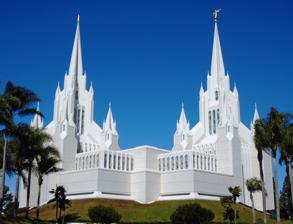
Building: San Diego California Temple
Country: United States of America
Year built: 1993
Temple of the LDS Church San Diego California Temple Closed for renovation Number 45 Dedication April 25, 1993, by Gordon B. Hinckley Site 7.2 acres (2.9 ha) Floor area 72,000 sq ft (6,700 m 2 ) Height 169 ft (52 m) Official website • News & images Church chronology ← Toronto Ontario Temple San Diego California Temple → Orlando Florida Temple Additional information Announced April 7, 1984, by Spencer W. Kimball Groundbreaking February 27, 1988, by Ezra Taft Benson Open house February 20 – April 3, 1993 Current president James P. Little (2020-present) Designed by William S. Lewis, Jr. Location San Diego , California , United States Geographic coordinates 32°51′59.0″N 117°13′43.6″W / 32.866389°N 117.228778°W / 32.866389; -117.228778 Exterior finish Marble chips in plaster Temple design Modern, two-tower Baptistries 1 Ordinance rooms 4 (stationary) Sealing rooms 8 Clothing rental Yes ( edit ) The San Diego California Temple is the 47th constructed and 45th operating temple of the Church of Jesus Christ of Latter-day Saints (LDS Church). Located near the La Jolla community of San Diego , it was built with two main spires, but unique to this temple are four smaller spires at the base of each main spire. The East spire is topped with the familiar angel Moroni statue which has historically been on many of the church's temples. History The San Diego Temple was announced on April 7, 1984, and dedicated on April 25, 1993, by Gordon B. Hinckley . The temple was built on a 7.2-acre (2.9 ha) plot, has 4 ordinance rooms and 8 sealing rooms , and has a total floor area of 72,000 square feet (6,700 m 2 ). Although there is no visitors' center , the church maintains the Mormon Battalion Historic Site in Old Town, San Diego . In 2010, the temple underwent maintenance to the exterior, including cleaning, recaulking, and repair of the roof. In 2020, like all others in the church, the San Diego California Temple was temporarily closed in response to the COVID-19 pandemic . Presidents Notable temple presidents include J. Clifford Wallace (1998-1999); Joe J. Christensen (1999–2002); and David E. Sorensen (2005–08). Gallery At twilight (2008) (2011) (2011) The stained glass wall of the West spire (2004) (2007) The angel Moroni on the east spire See also LDS Church portal Bakersfield Feather River Fresno Modesto Oakland Redlands Sacramento San Diego San Jose Temples in California ( edit ) Los Angeles Temples Los Angeles Newport Beach Yorba Linda Temples in the Los Angeles metropolitan area ( edit ) = Operating = Under construction = Announced = Temporarily Closed ( edit ) Comparison of temples of The Church of Jesus Christ of Latter-day Saints List of temples of The Church of Jesus Christ of Latter-day Saints List of temples of The Church of Jesus Christ of Latter-day Saints by geographic region Temple architecture (Latter-day Saints) The Church of Jesus Christ of Latter-day Saints in California References